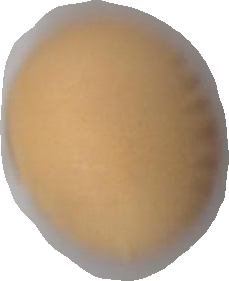
Variety: Grobogan